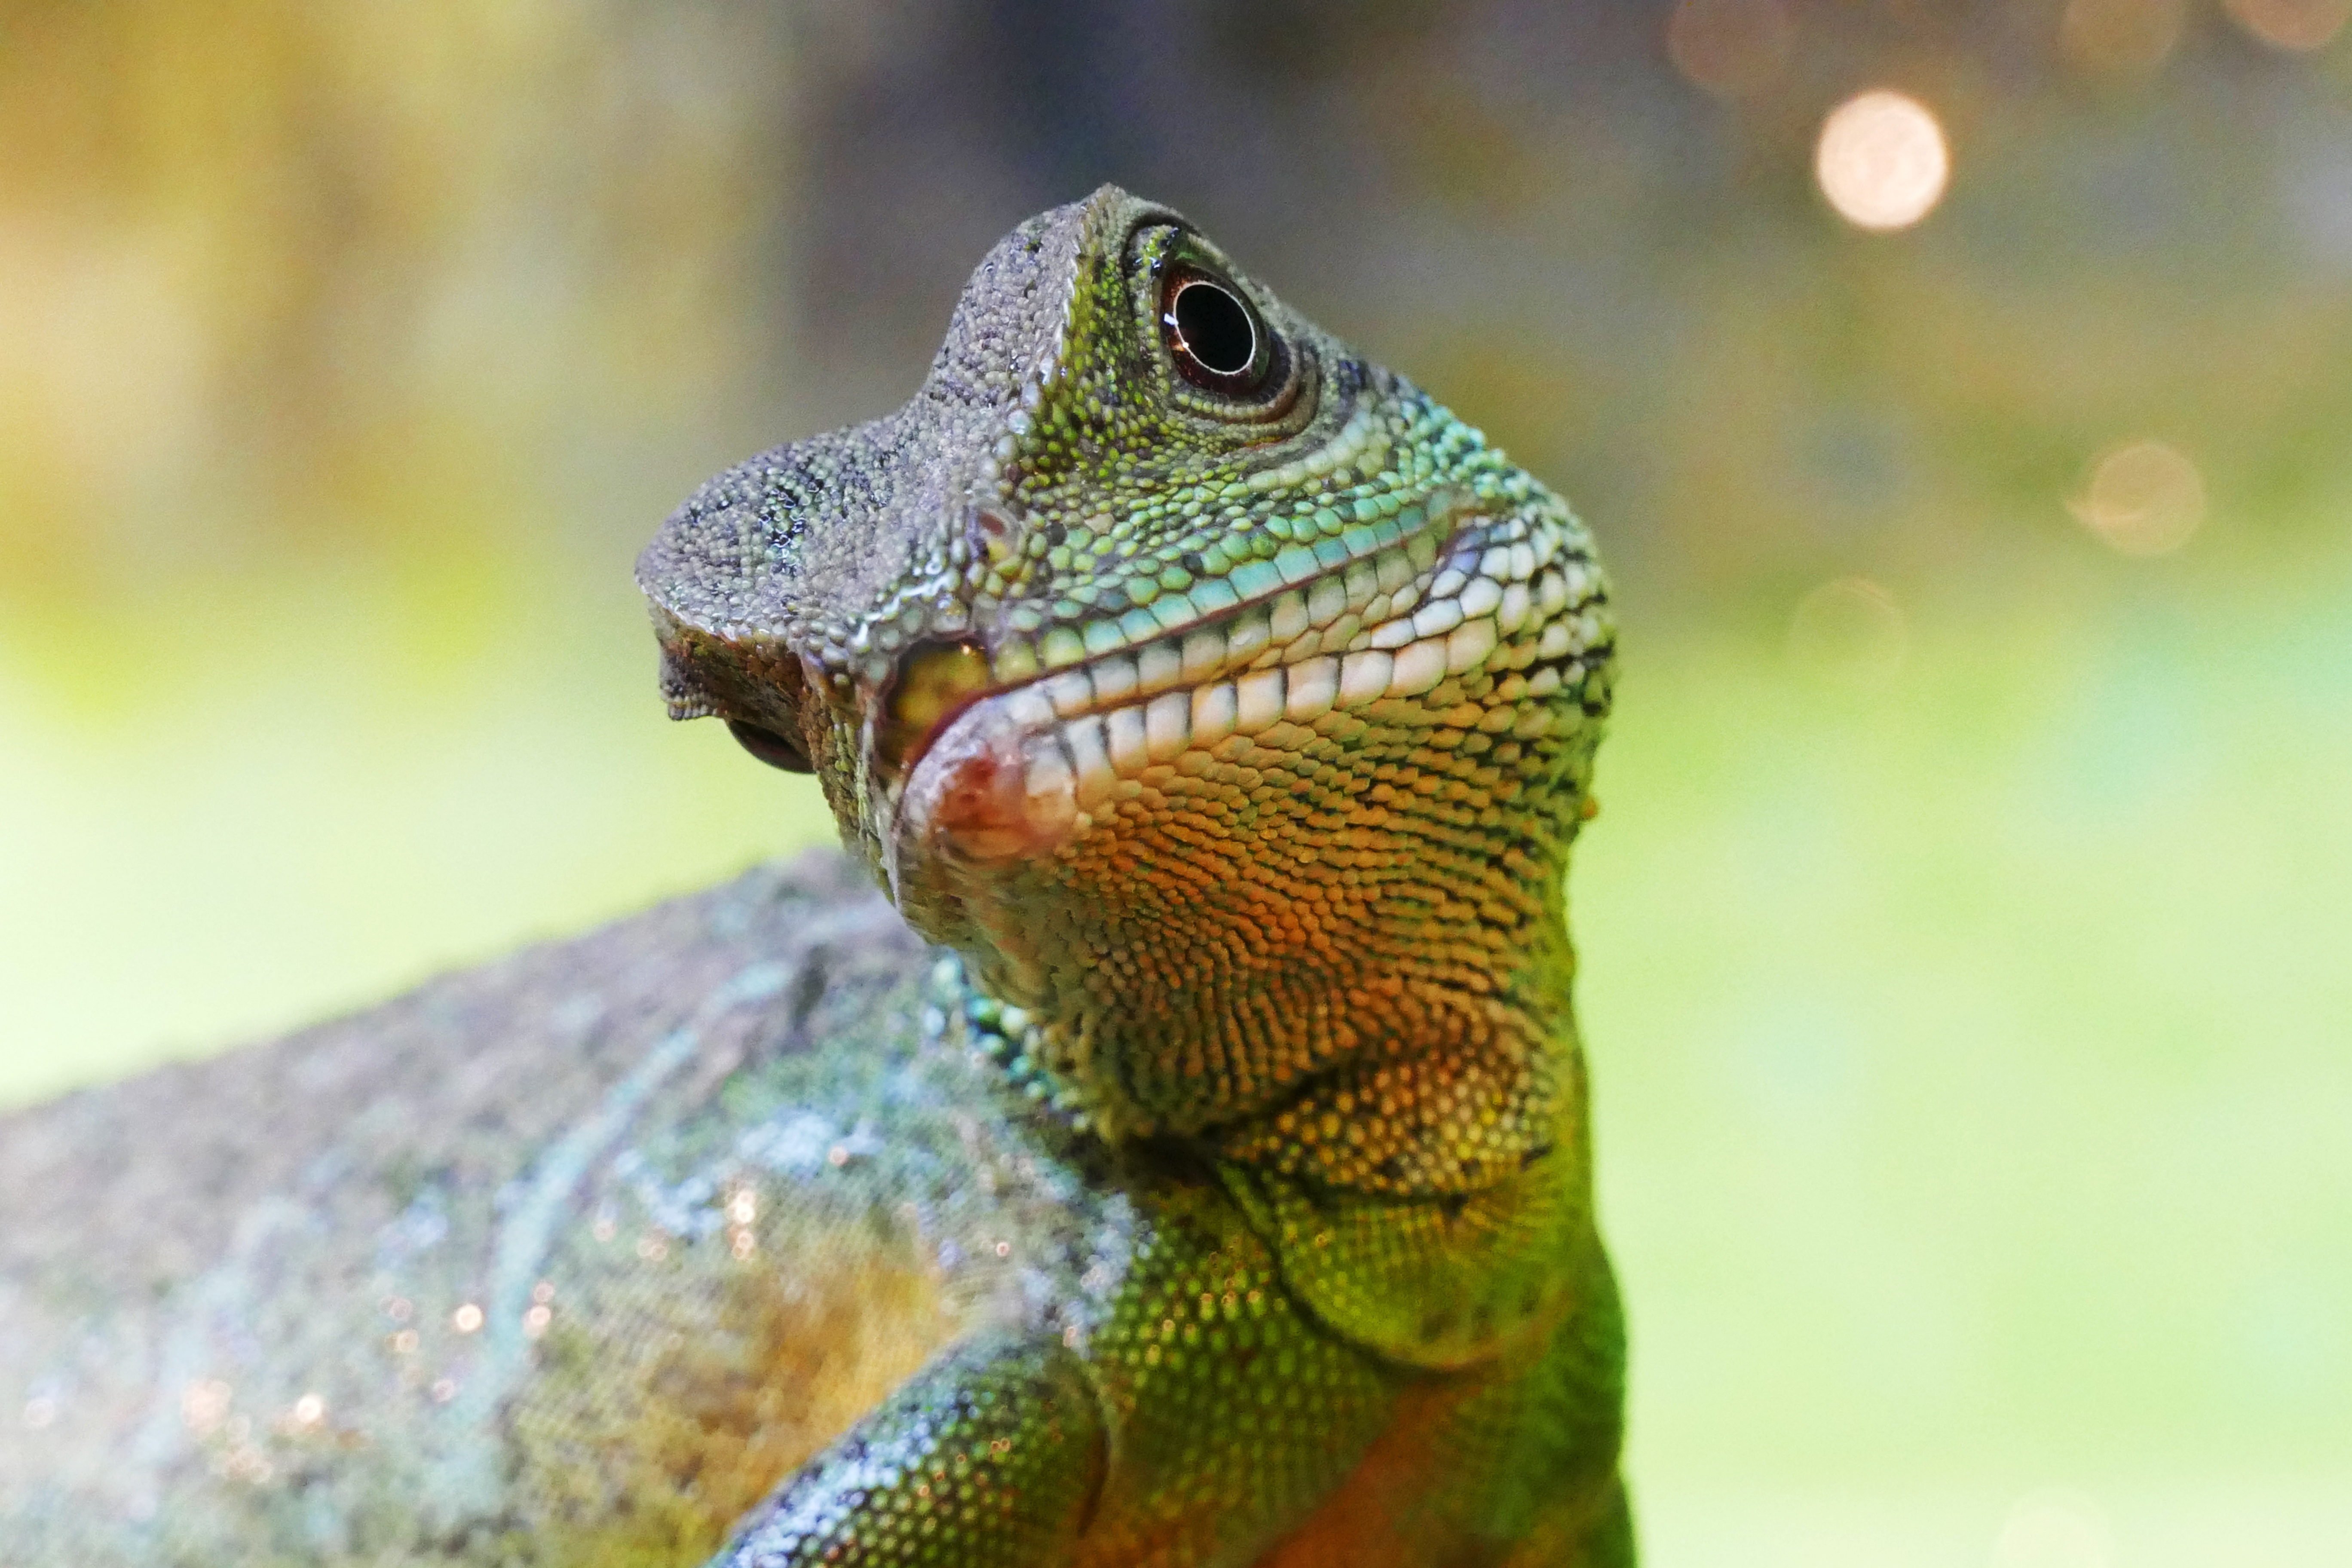
tree, water, nature, branch, animal, looking, asian, wildlife, wild, pet, green, chinese, tropical, reptile, scale, colorful, iguana, fauna, lizard, green lizard, gecko, drake, close up, crawling, chameleon, one, herpetology, single, eye, skin, vertebrate, creature, dragon, exotic, terrarium, china, reptilia, iguania, macro photography, lacerta, agamidae, agama, chinese water dragon, cocincinus, physignathus, saurian, dactyloidae, scaled reptile, lacertidae, african chameleon